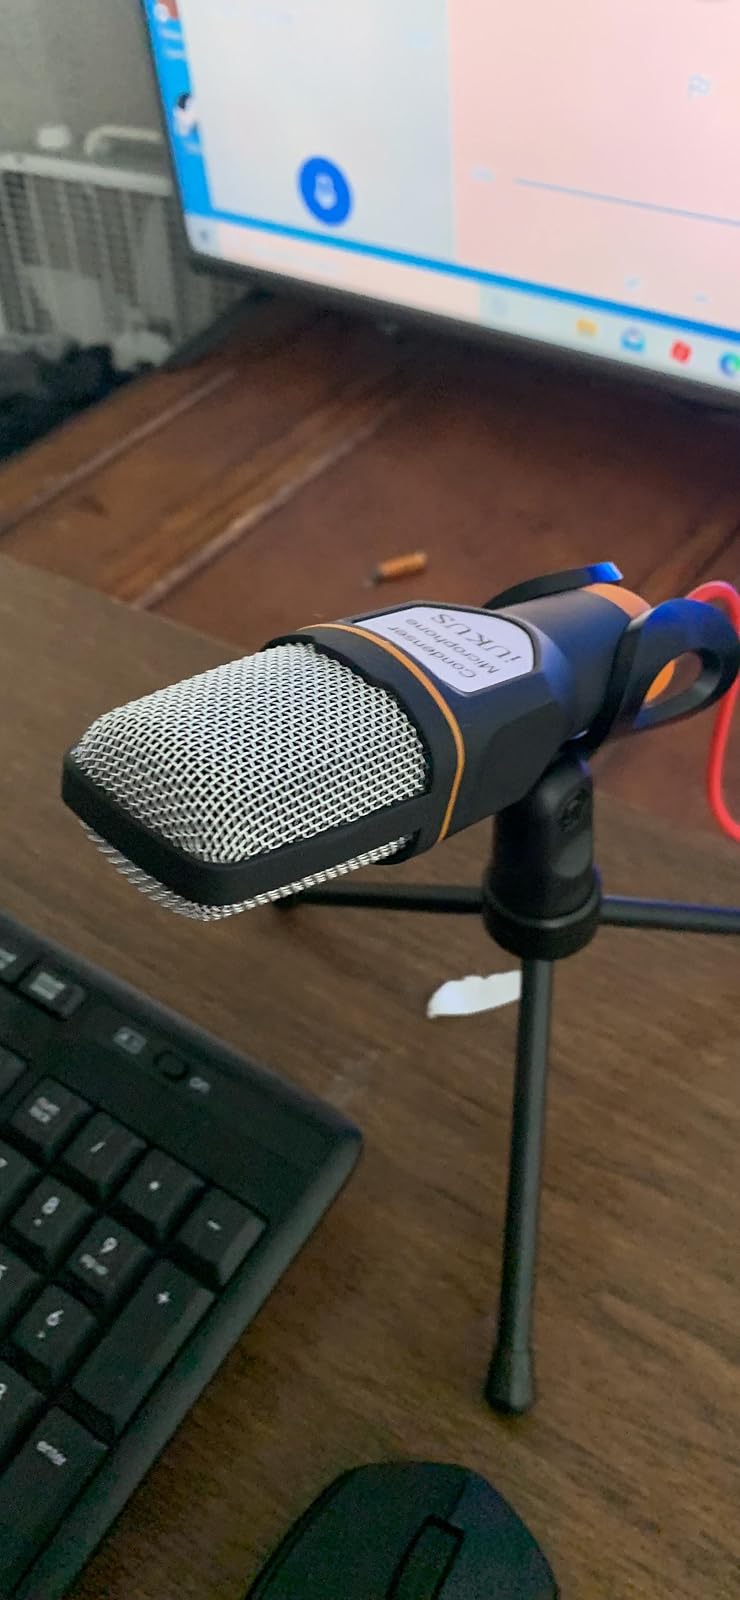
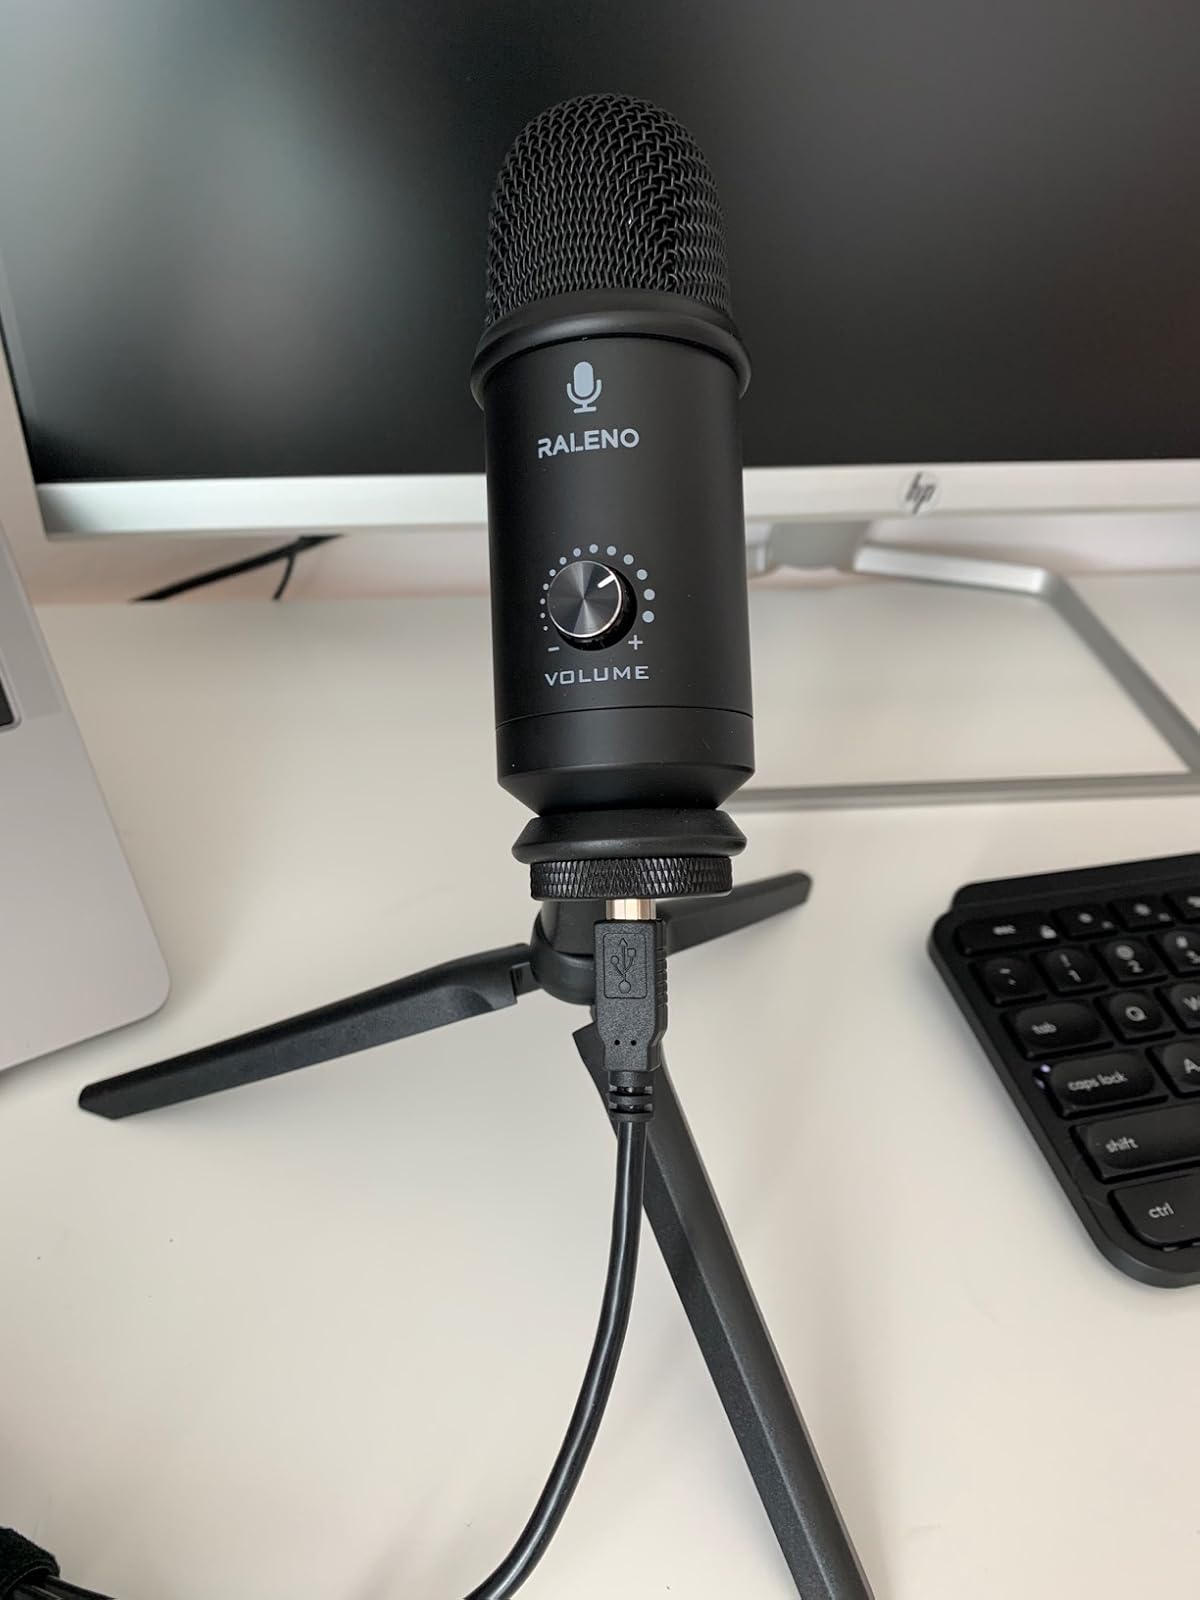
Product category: microphone
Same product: no